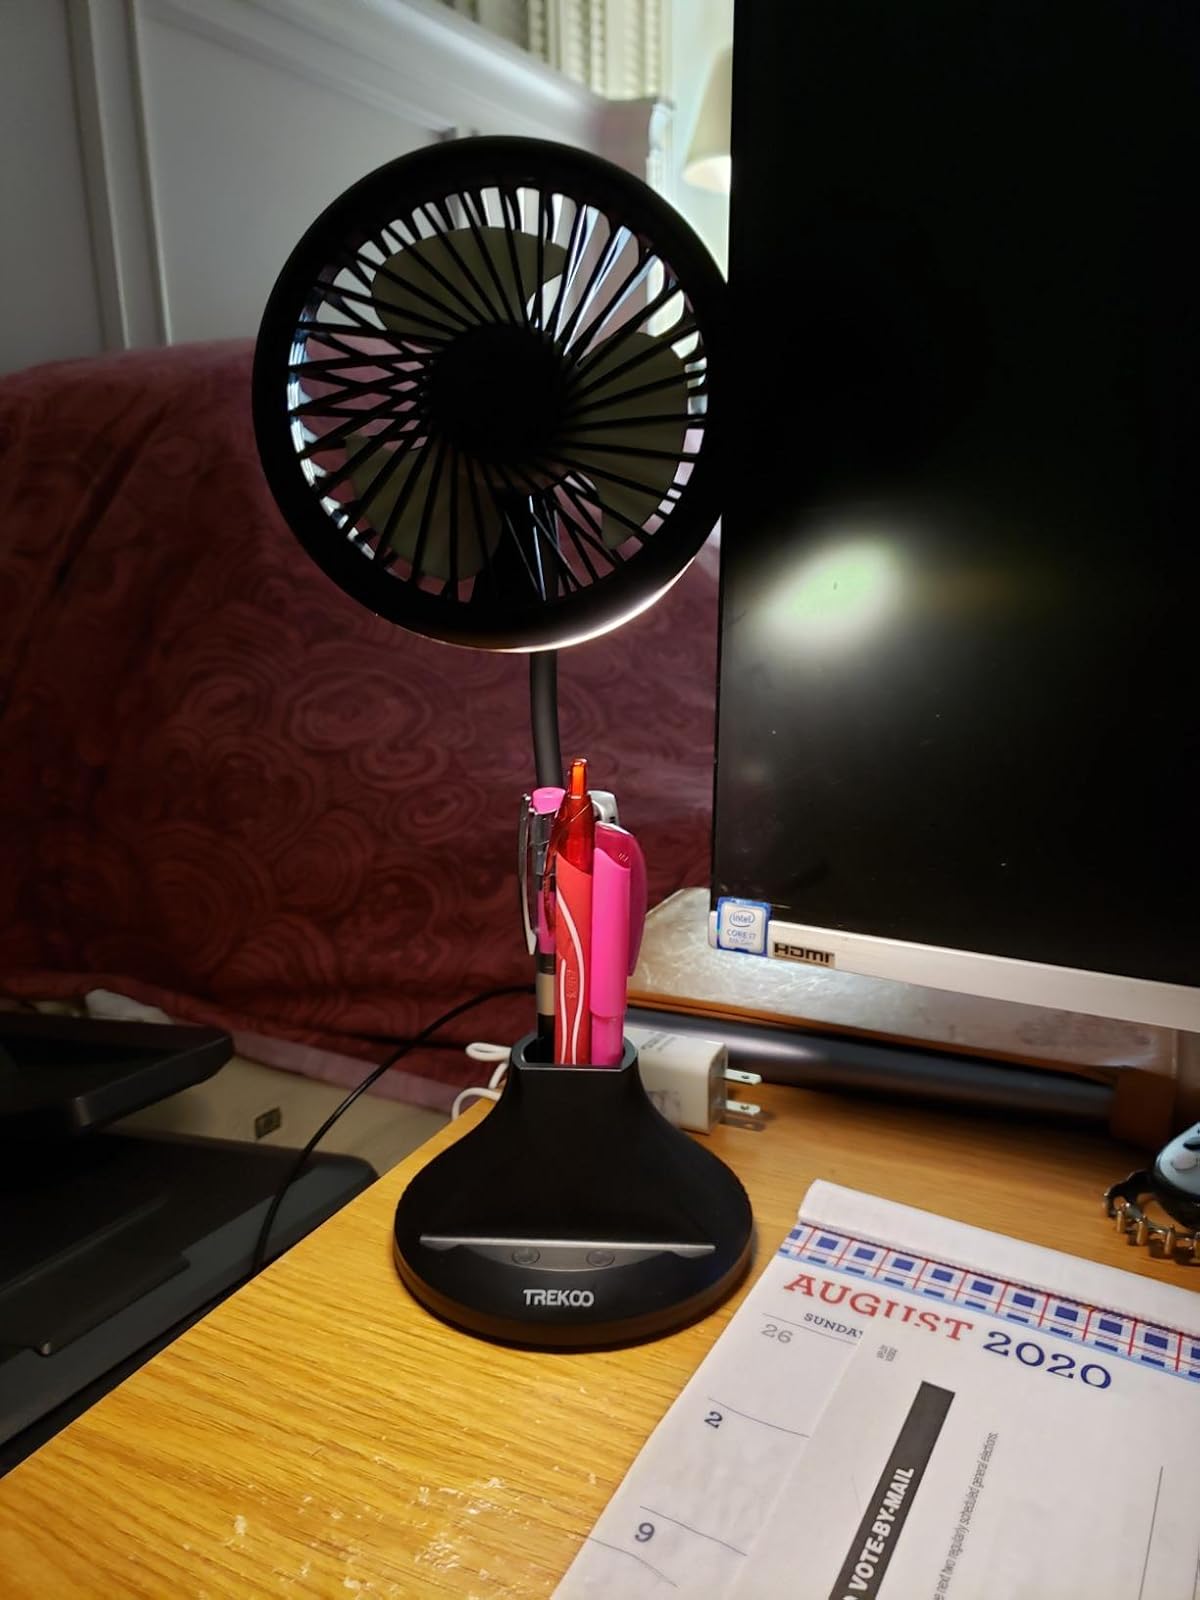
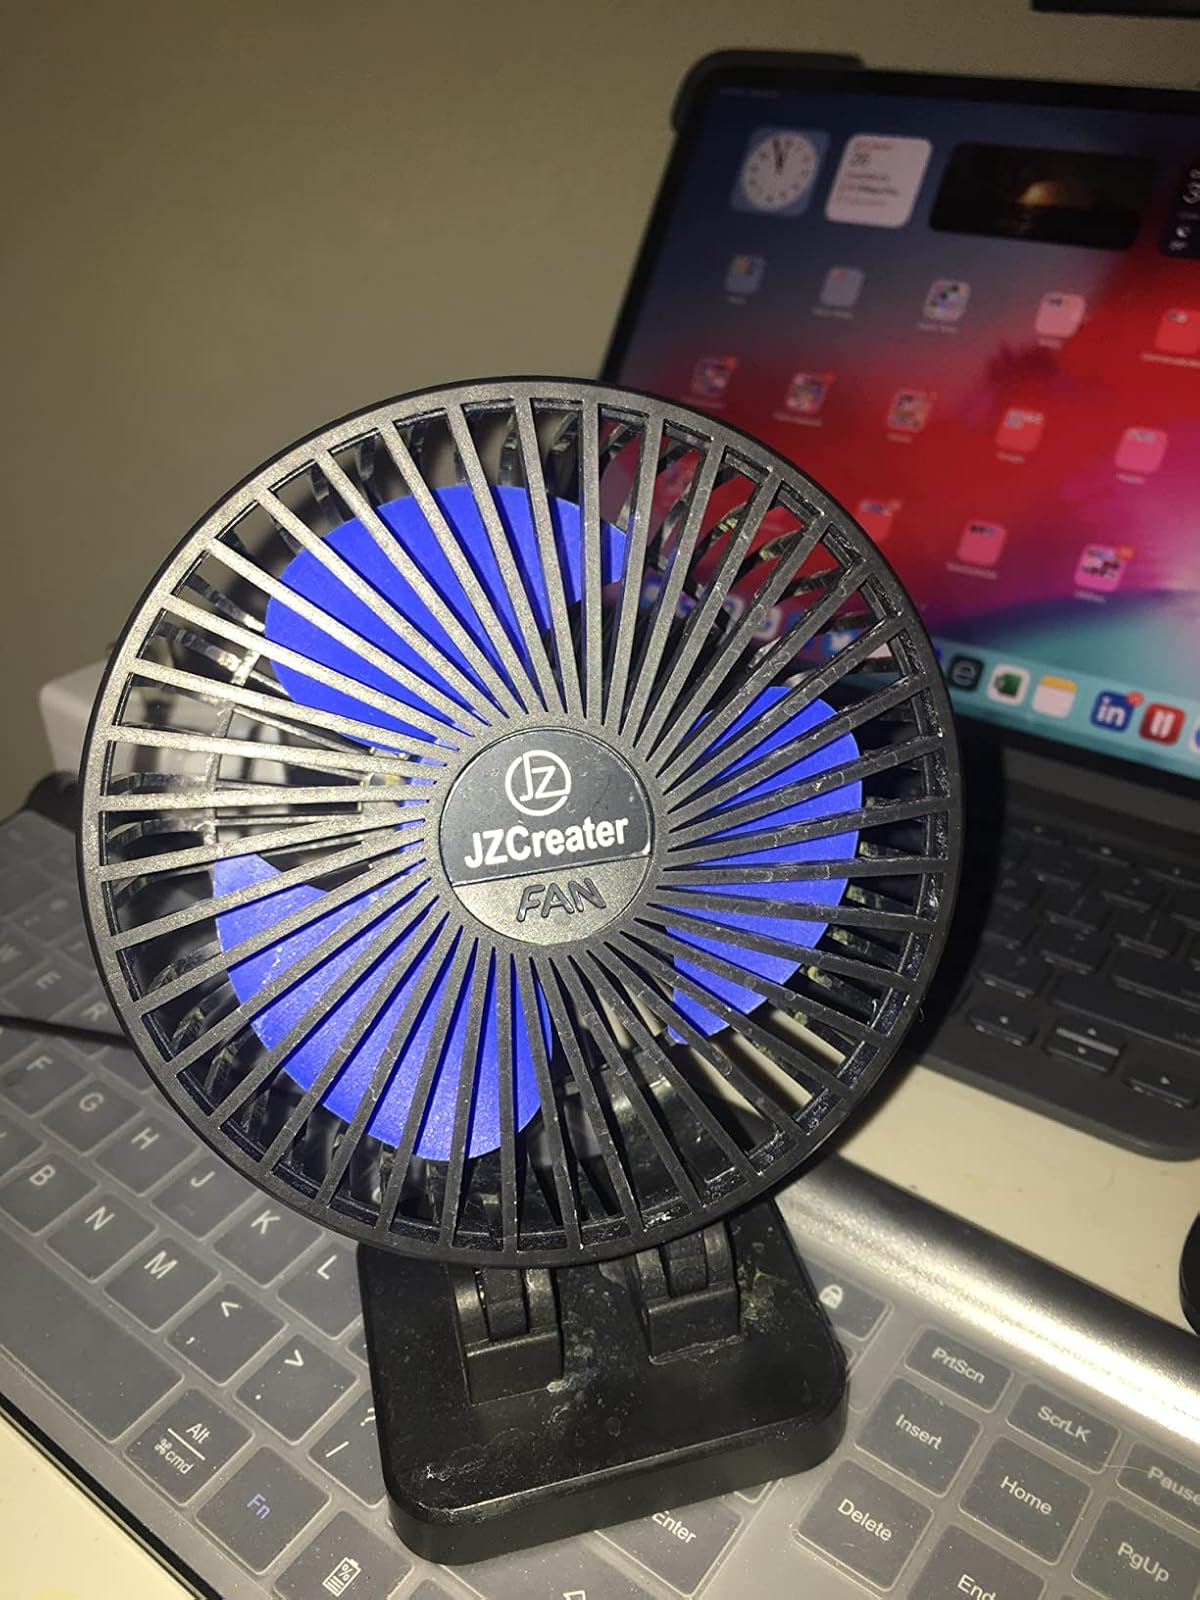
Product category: fan
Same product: no